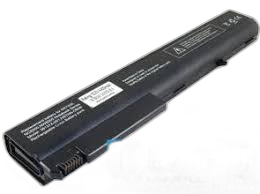
Waste category: battery